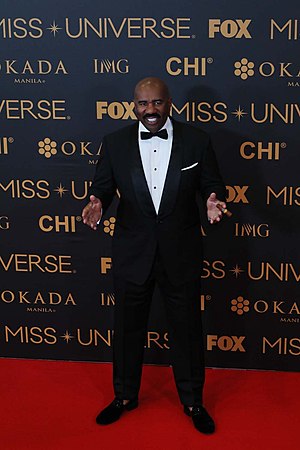
Steve Harvey
Broderick Stephen "Steve" Harvey er en amerikansk skuespiller og komiker.